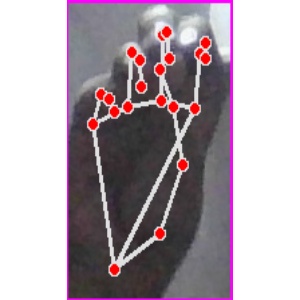
अक्षर: ङ